Rainbow trout

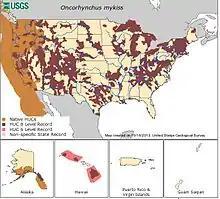
U.S. range map for "O. mykiss"; native (light brown) and introduced (dark brown and pink)

Rainbow trout are commercially farmed in many countries throughout the world. The practice began in the late 19th century, and since the 1950s commercial production has grown dramatically. Worldwide, in 2007, of farmed rainbow trout were harvested with a value of about US$2.6 billion. The largest producer is Chile. In Chile and Norway, sea cage production of steelhead has expanded to supply export markets. Inland production of rainbow trout to supply domestic markets has increased in countries such as Italy, France, Germany, Denmark, and Spain. Other significant trout-producing countries include the U.S., Iran, Turkey, the United Kingdom, and Lesotho. While the U.S. rainbow trout industry as a whole is viewed as ecologically responsible, trout raised elsewhere are not necessarily farmed with the same methods.